Meldal Municipality

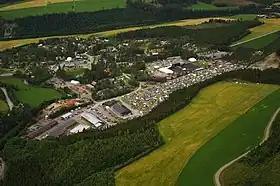
The area of the Storås Festival in Meldal

The parish of Meldal was established as a municipality on 1 January 1838 (see formannskapsdistrikt law). In 1839, the southern district of Meldal (population: 2,368) was separated to form the new Rennebu Municipality. This left Meldal with 3,184 residents.